Ivan Tasovac

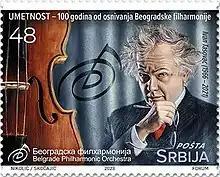
Tasovac on a 2023 stamp of Serbia

On 30 December 2018, Tasovac got seriously injured while playing recreational basketball, breaking spine vertebra. He was immediately transferred to the Emergency Center. In an interview he gave in March 2019, Tasovac said that he went out of hospital in February 2019 and that while in hospital, doctors have also detected and removed a spinal cord tumor that was developing unnoticed in his body for a decade.